Gangamoola

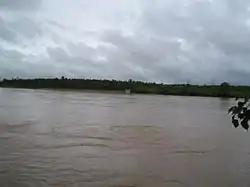
Tunga River, which originates at Gangamoola

From its origin, the Tunga flows in a north-easterly direction passing the towns of Sringeri, Thirthahalli and Shimoga. A dam has been constructed across it at Gajanur. After covering a total distance of 147 km, it joins the Bhadra at Koodli near Shivamogga and forms the Tungabhadra river.